Women in the Catholic Church

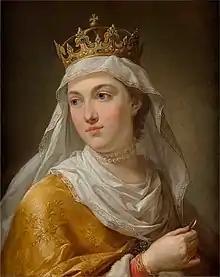
Jadwiga of Poland

During the Medieval period, aristocratic women could wield considerable influence. The first Russian ruler to convert to Christianity was Olga of Kiev around AD 950. She is an important figure in the spread of Christianity to Russia and remembered as a saint by the Catholic and Orthodox churches alike. Italian noblewoman Matilda of Tuscany (1046–1115) is remembered for her military accomplishments and for being the principal Italian supporter of Pope Gregory VII during the Investiture Controversy. Saint Hedwig of Silesia (1174–1243) supported the poor and the church in Eastern Europe, and Jadwiga of Poland reigned as monarch of Poland; she is the patroness saint of queens and of a "united Europe". Saint Elisabeth of Hungary (1207–1231) was a symbol of Christian charity who used her wealth to establish hospitals and care for the poor. Each of these women were singled out as model Christians by Pope John Paul II in his "Mulieris Dignitatem" letter on the dignity and vocation of women. Elisabeth's cousin, Saint Elizabeth of Portugal, was also recognized for her Christian charity and as a famous Franciscan tertiary.